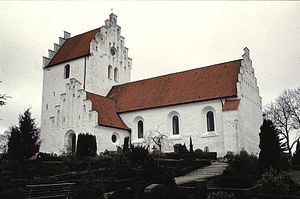
Ejby Kirke (Køge Kommune)
Ejby Kirke (Køge Kommune) i Danmark. Ejby kirke
Ejby Kirke ligger i Ejby ca. 8 km NV for Køge. Indtil kommunalreformen i 2007 lå det i Skovbo Kommune og indtil kommunalreformen i 1970 lå det i Ramsø Herred.